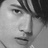
Emotion: neutral